La Plana Novella

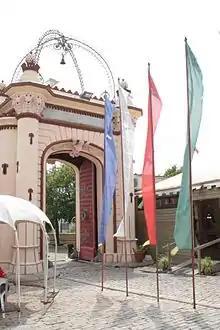
The entrance to the Buddhist monastery

Plana Novella is an old country estate and village located on a small plain in the middle of the Garraf Massif National Park, about three kilometers to the east of Jafra and within the municipal boundary of the town of Olivella, Spain. It is notable for being in an almost uninhabited rural area, despite being about half an hour's drive from Barcelona. It is also the location of a Tibetan Buddhist retreat.